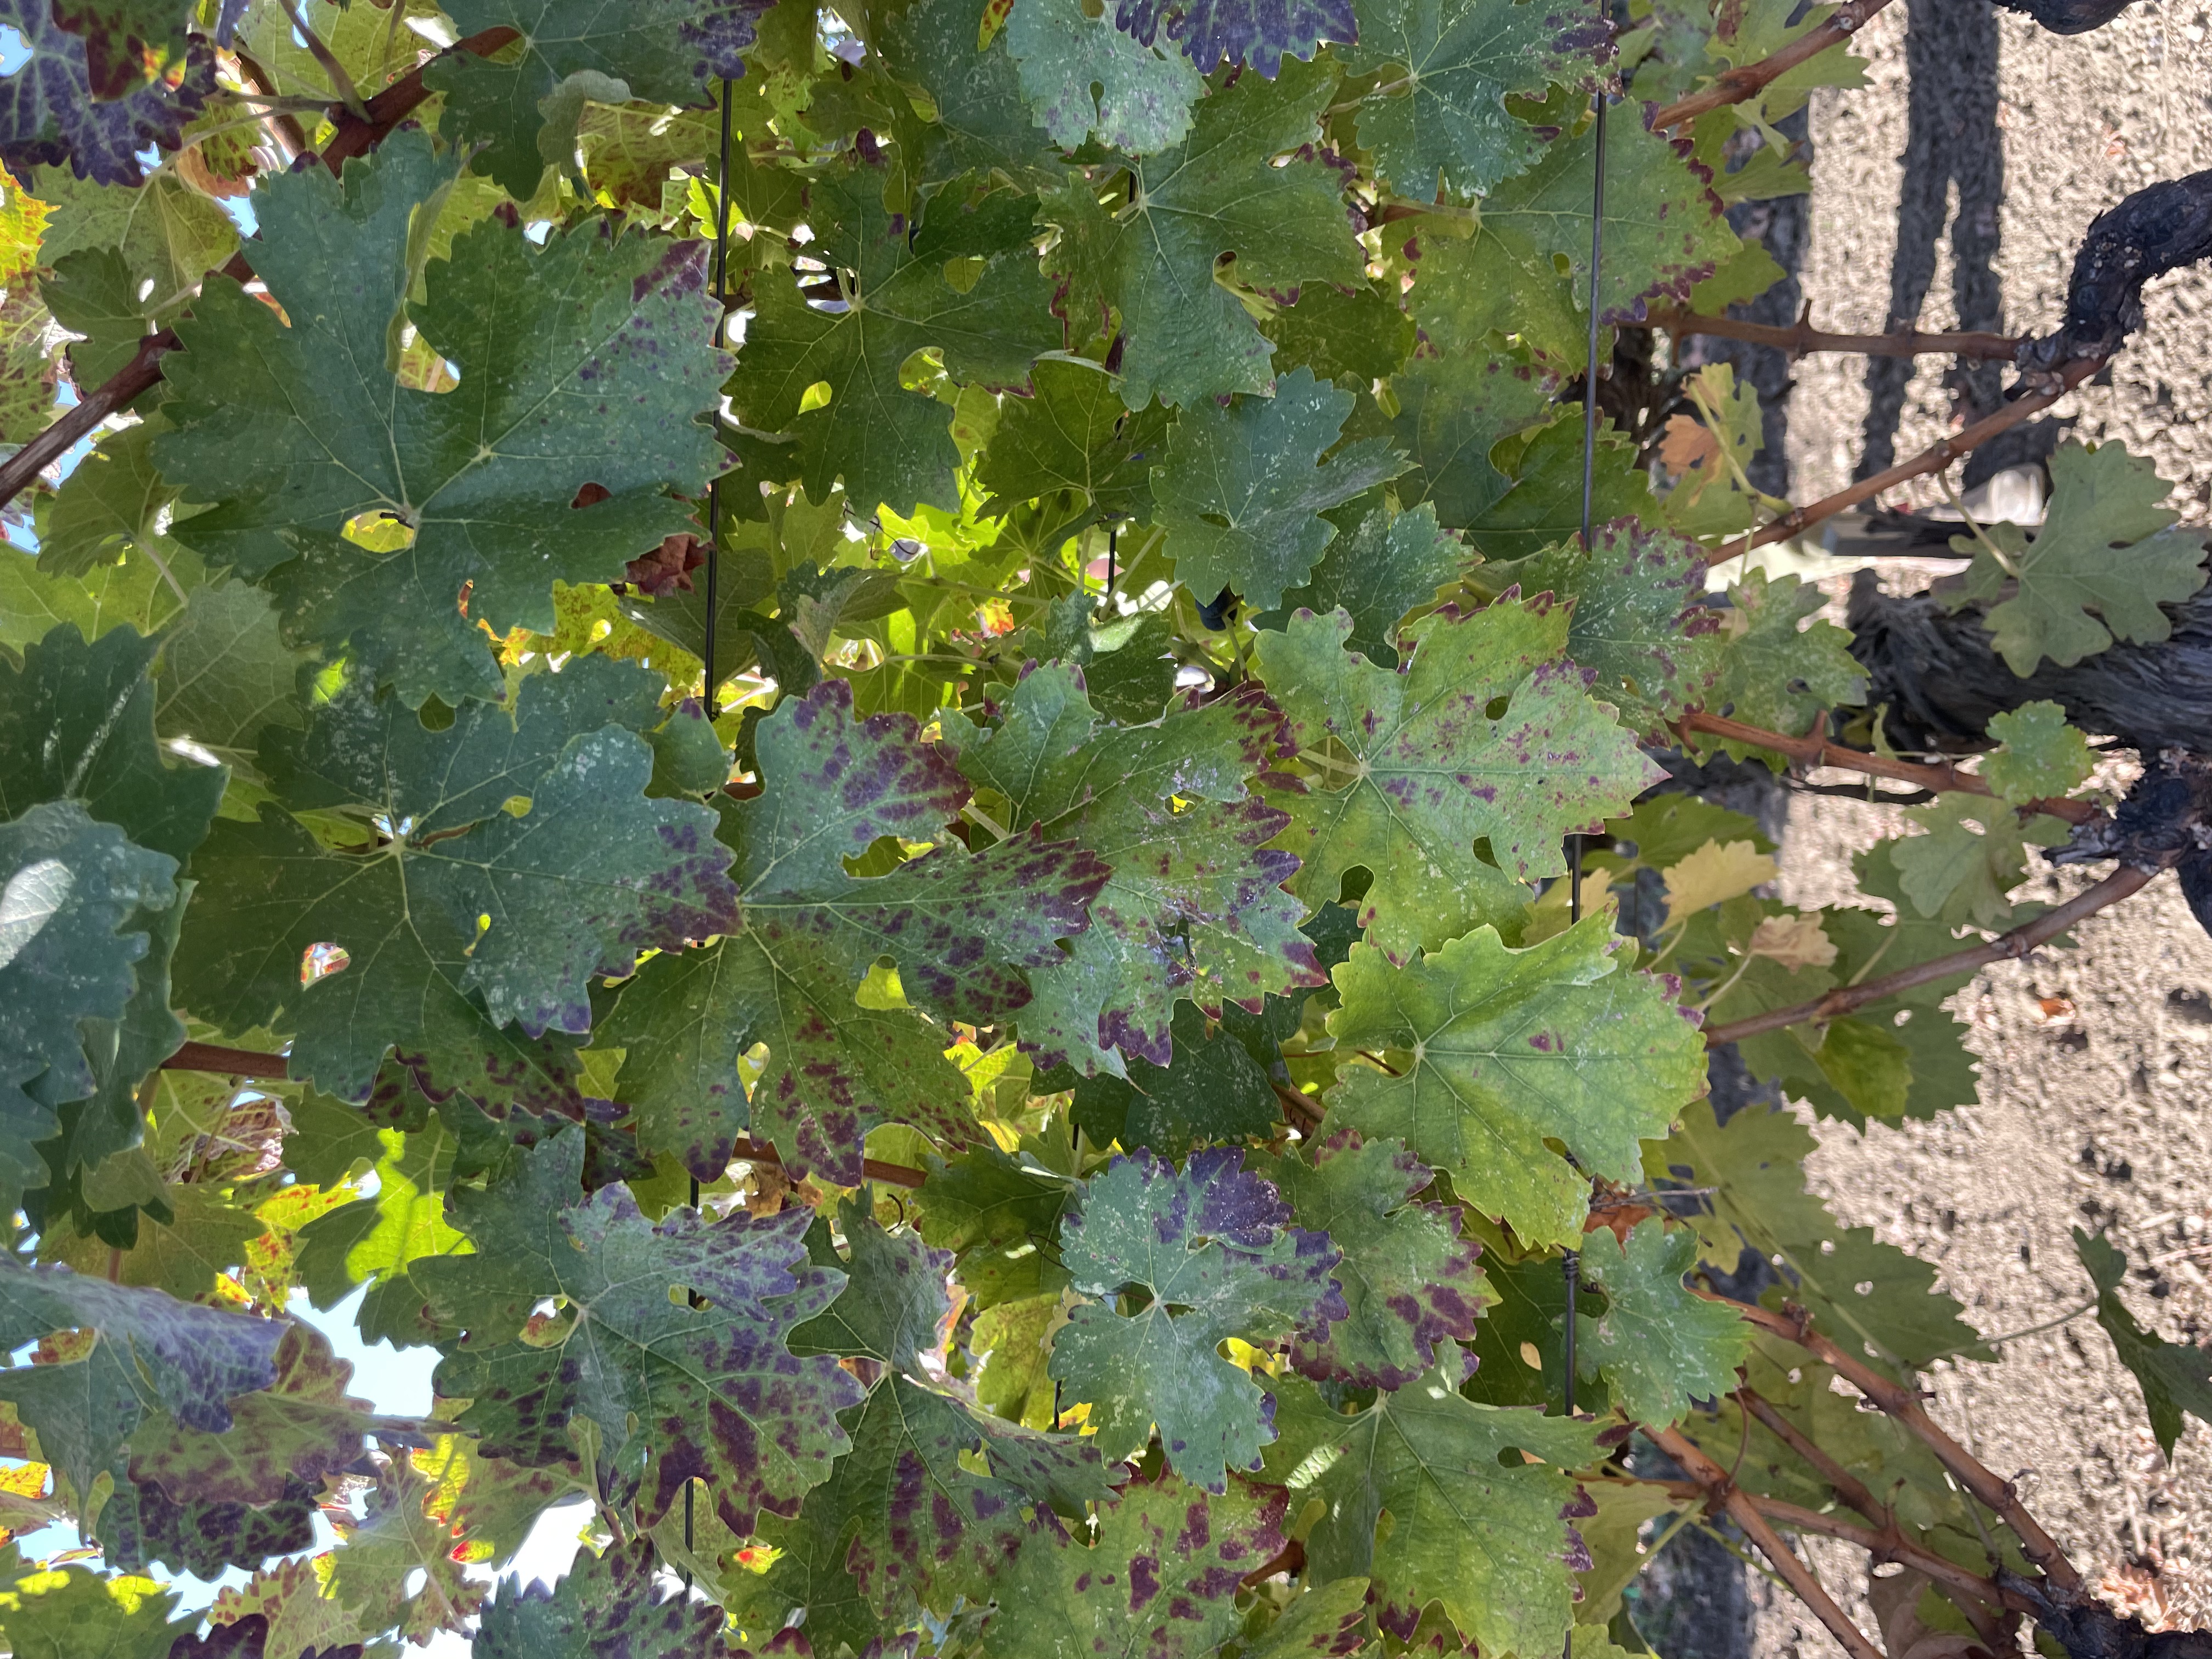
Label: Leafroll 3